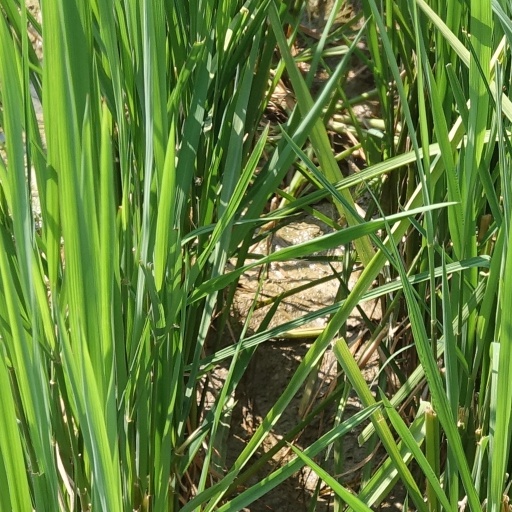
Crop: rice